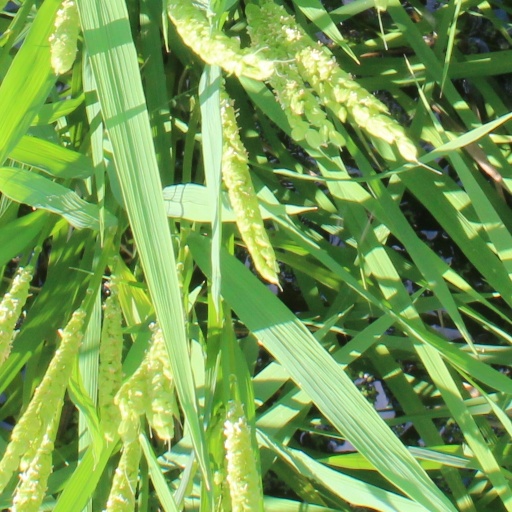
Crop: rice